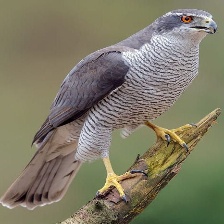
Species: NORTHERN GOSHAWK
Scientific name: ACCIPITER GENTILIS